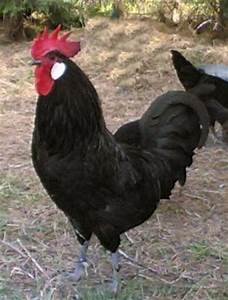
Label: chicken